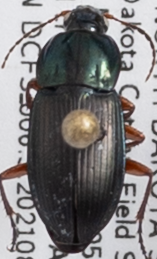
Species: Poecilus lucublandus
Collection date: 2021-08-17
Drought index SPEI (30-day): -2.09
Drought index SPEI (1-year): -2.09
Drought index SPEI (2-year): -1.416